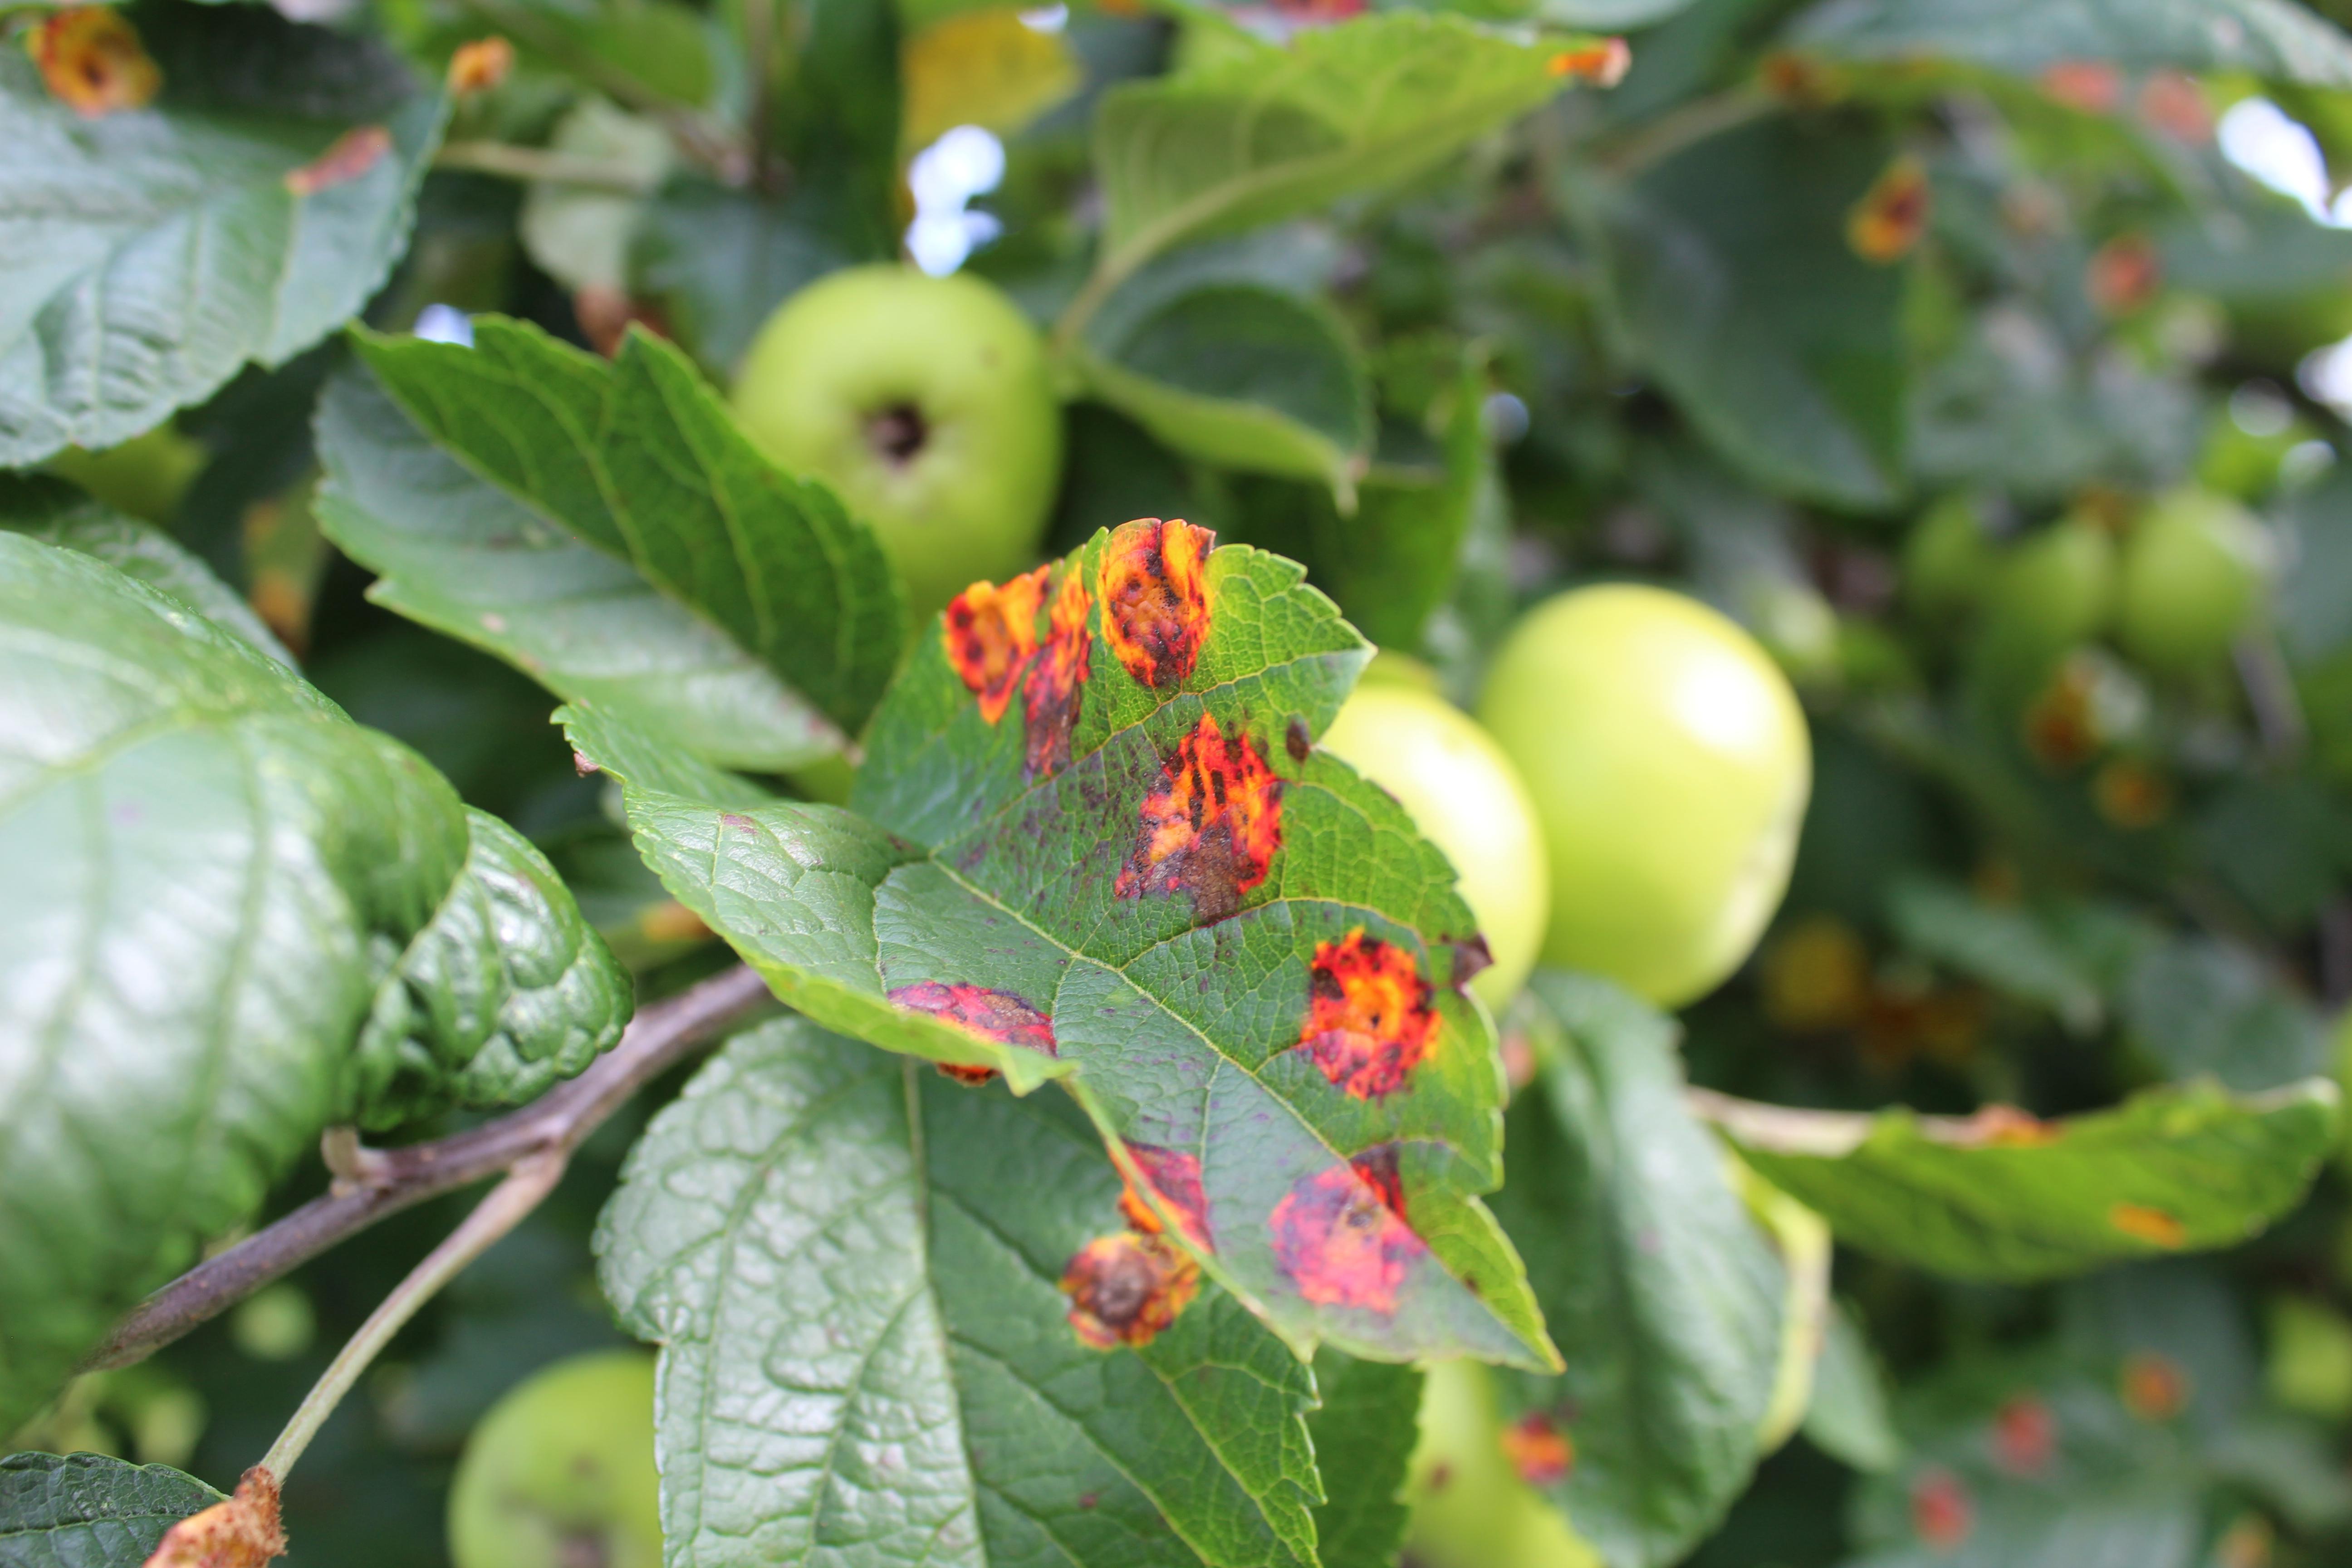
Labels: rust